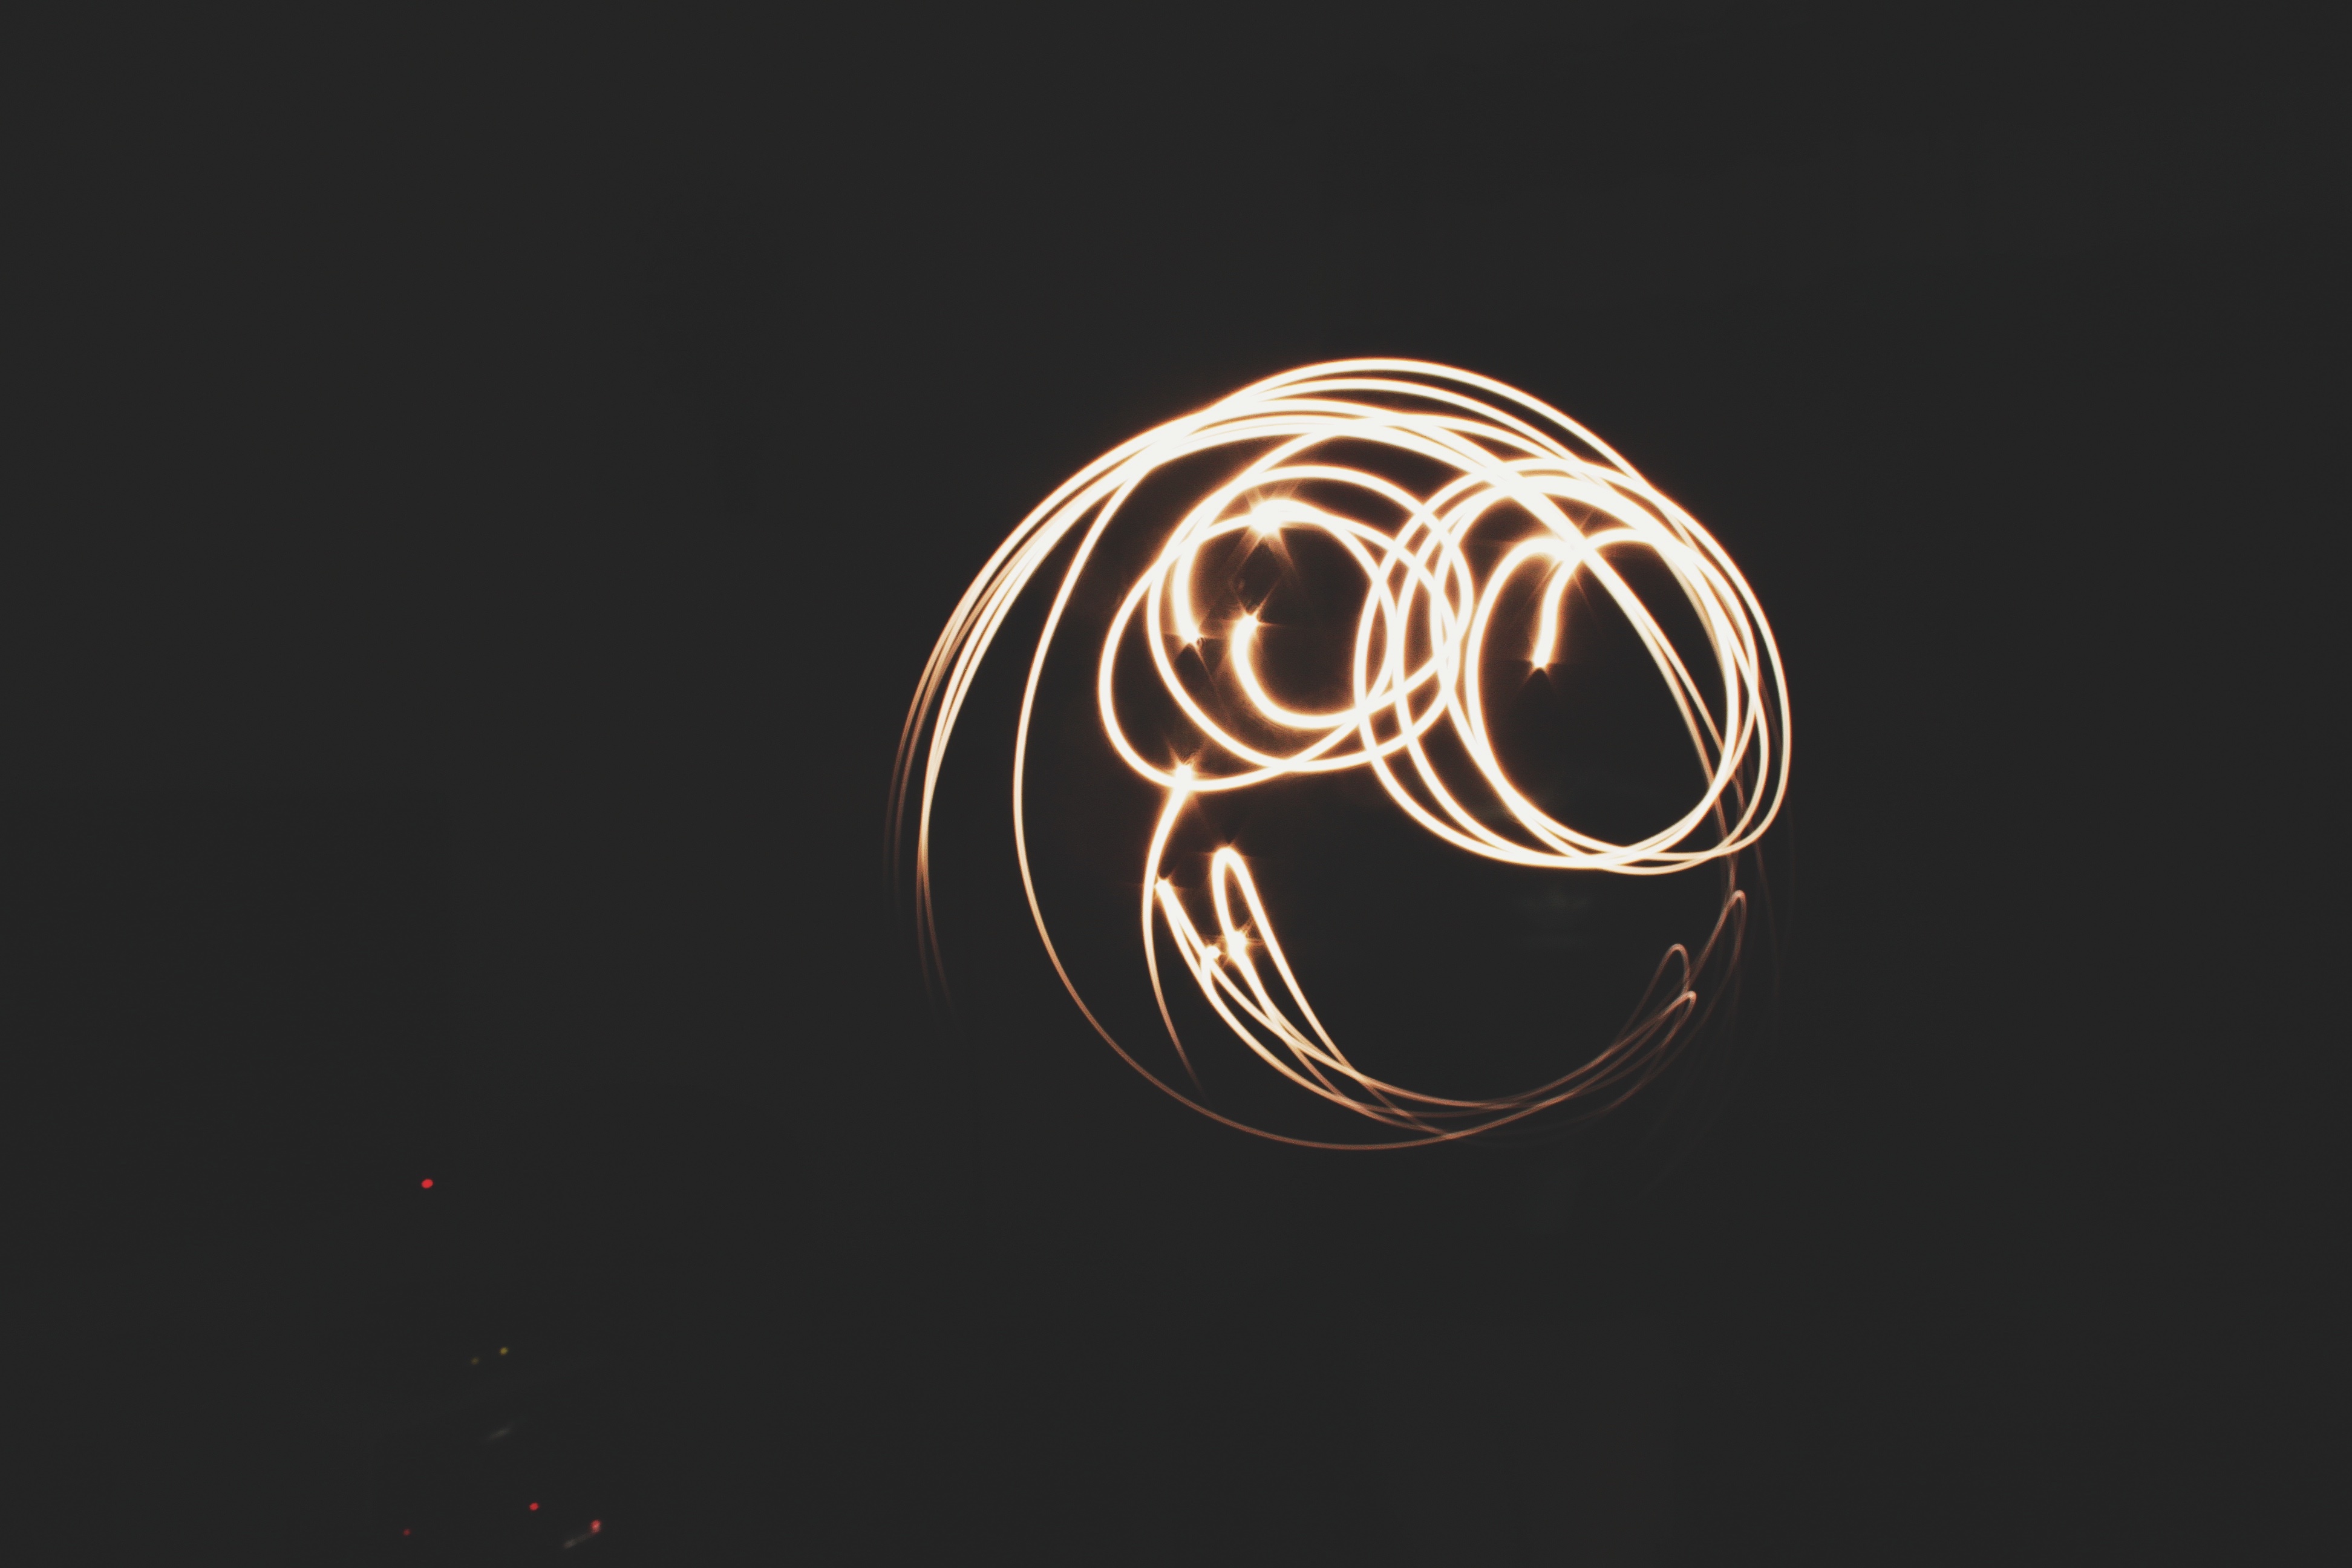
spiral, number, circle, jewellery, font, illustration, logo, fashion accessory